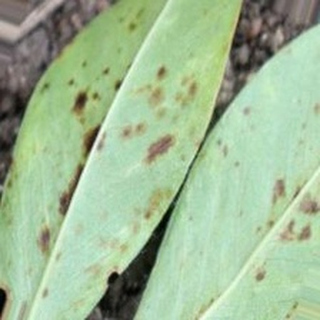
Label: groundnut_rust